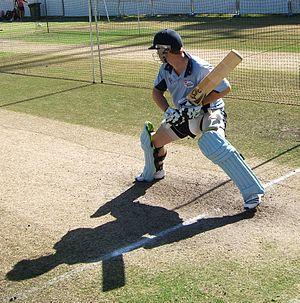
Phillip Joel Hughes est un joueur de cricket international australien né le 30 novembre 1988 à Macksville et mort le 27 novembre 2014 à Sydney après avoir été percuté dans le cou par une balle de cricket lors d'un match. Ce batteur à la technique peu conventionnelle débute en 2007 avec l'équipe de Nouvelle-Galles du Sud avant d'être sélectionné pour la première fois en Test cricket avec l'Australie en 2009, à l'âge de vingt ans.